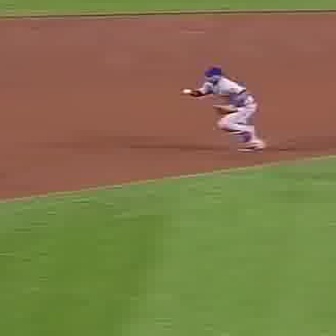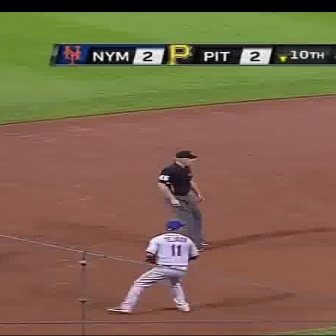
  Please identify the target specified by the bounding box [177,66,262,151] in the first image and locate it in the second image. Return the coordinates in [x_min,y_min,x_max,y_max] format.
Answer: [104,219,198,313]